Transgender rights in Germany

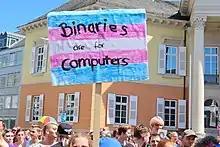

In 1980, West Germany passed a law regulating the change of first names and legal gender, the (Law concerning the change of first name and determination of gender identity in special cases), also known as the (Transsexuals Act – TSG). Since 1990, following the reunification of East and West Germany, it used to apply to all of Germany.